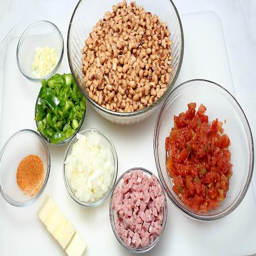
gathering all the ingredients for black - eyed peas .